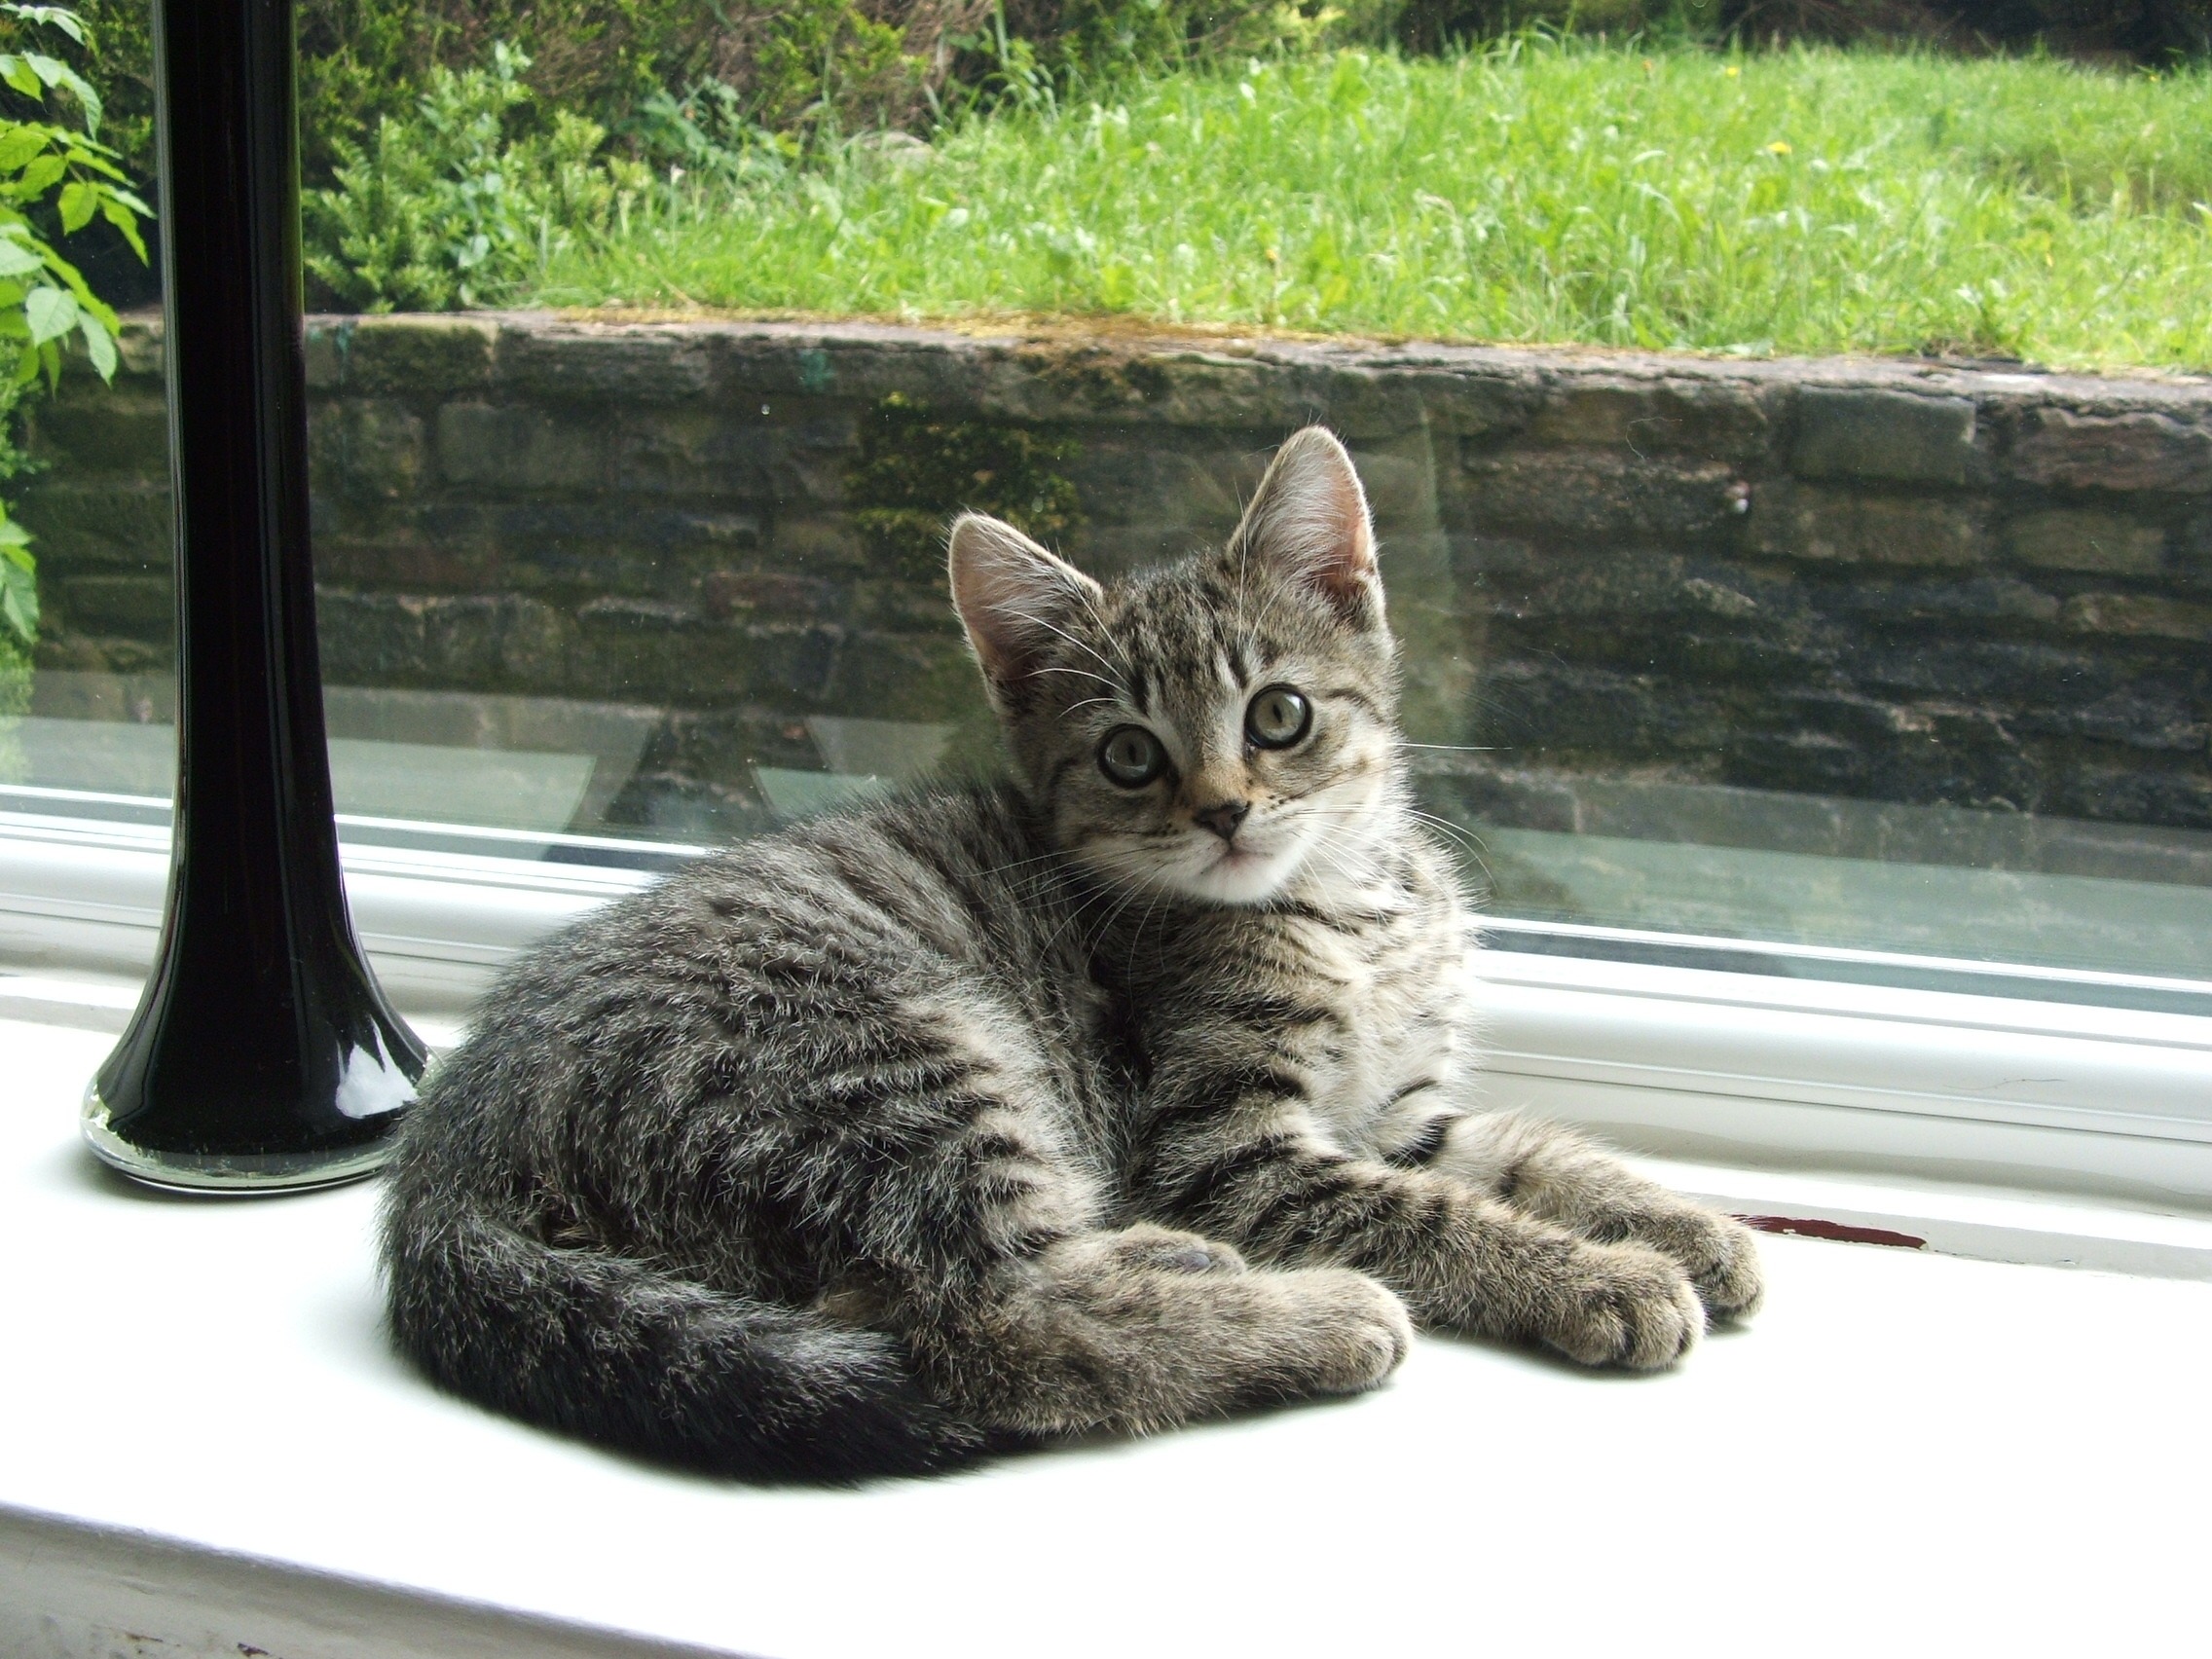
animal, cute, pet, kitten, cat, mammal, fauna, pets, cats, vertebrate, kittens, tabby cat, european shorthair, wild cat, small to medium sized cats, cat like mammal, domestic short haired cat, pixie bob